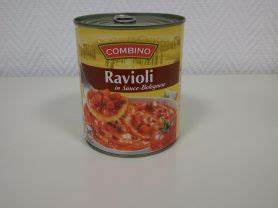
Label: metal